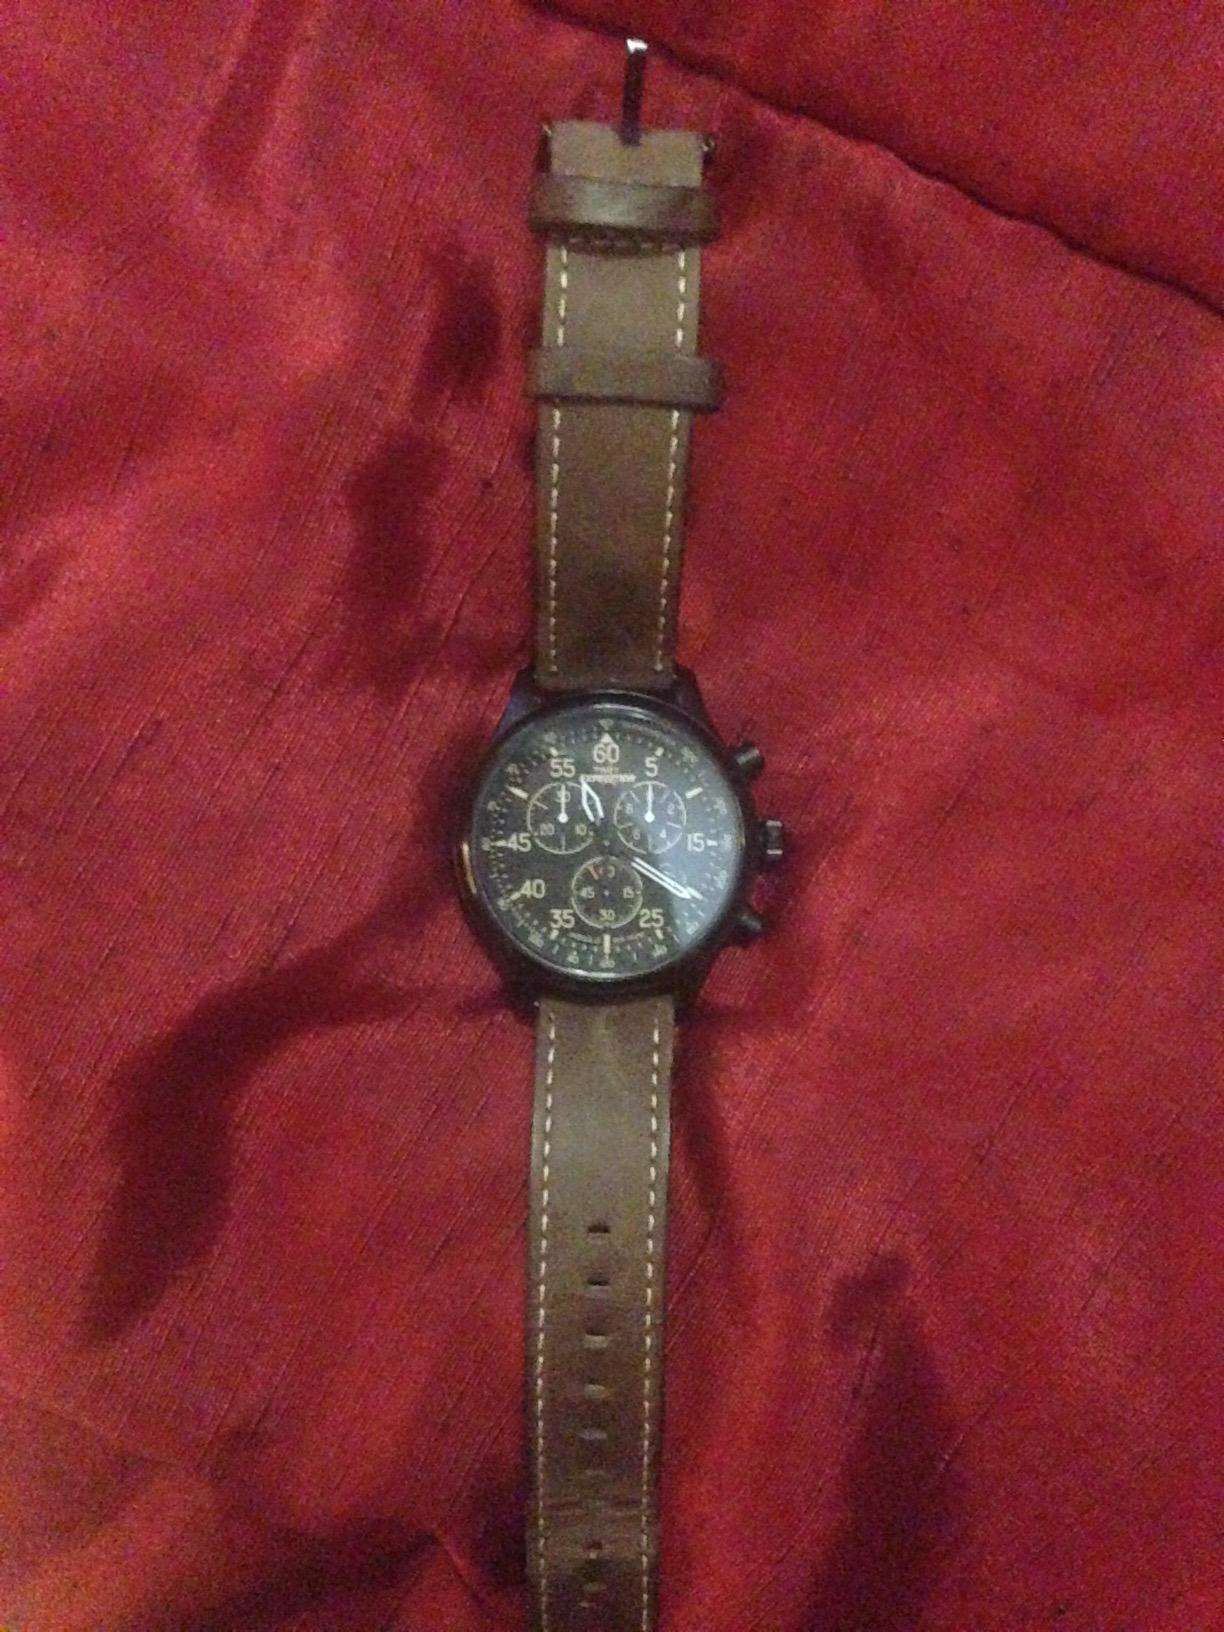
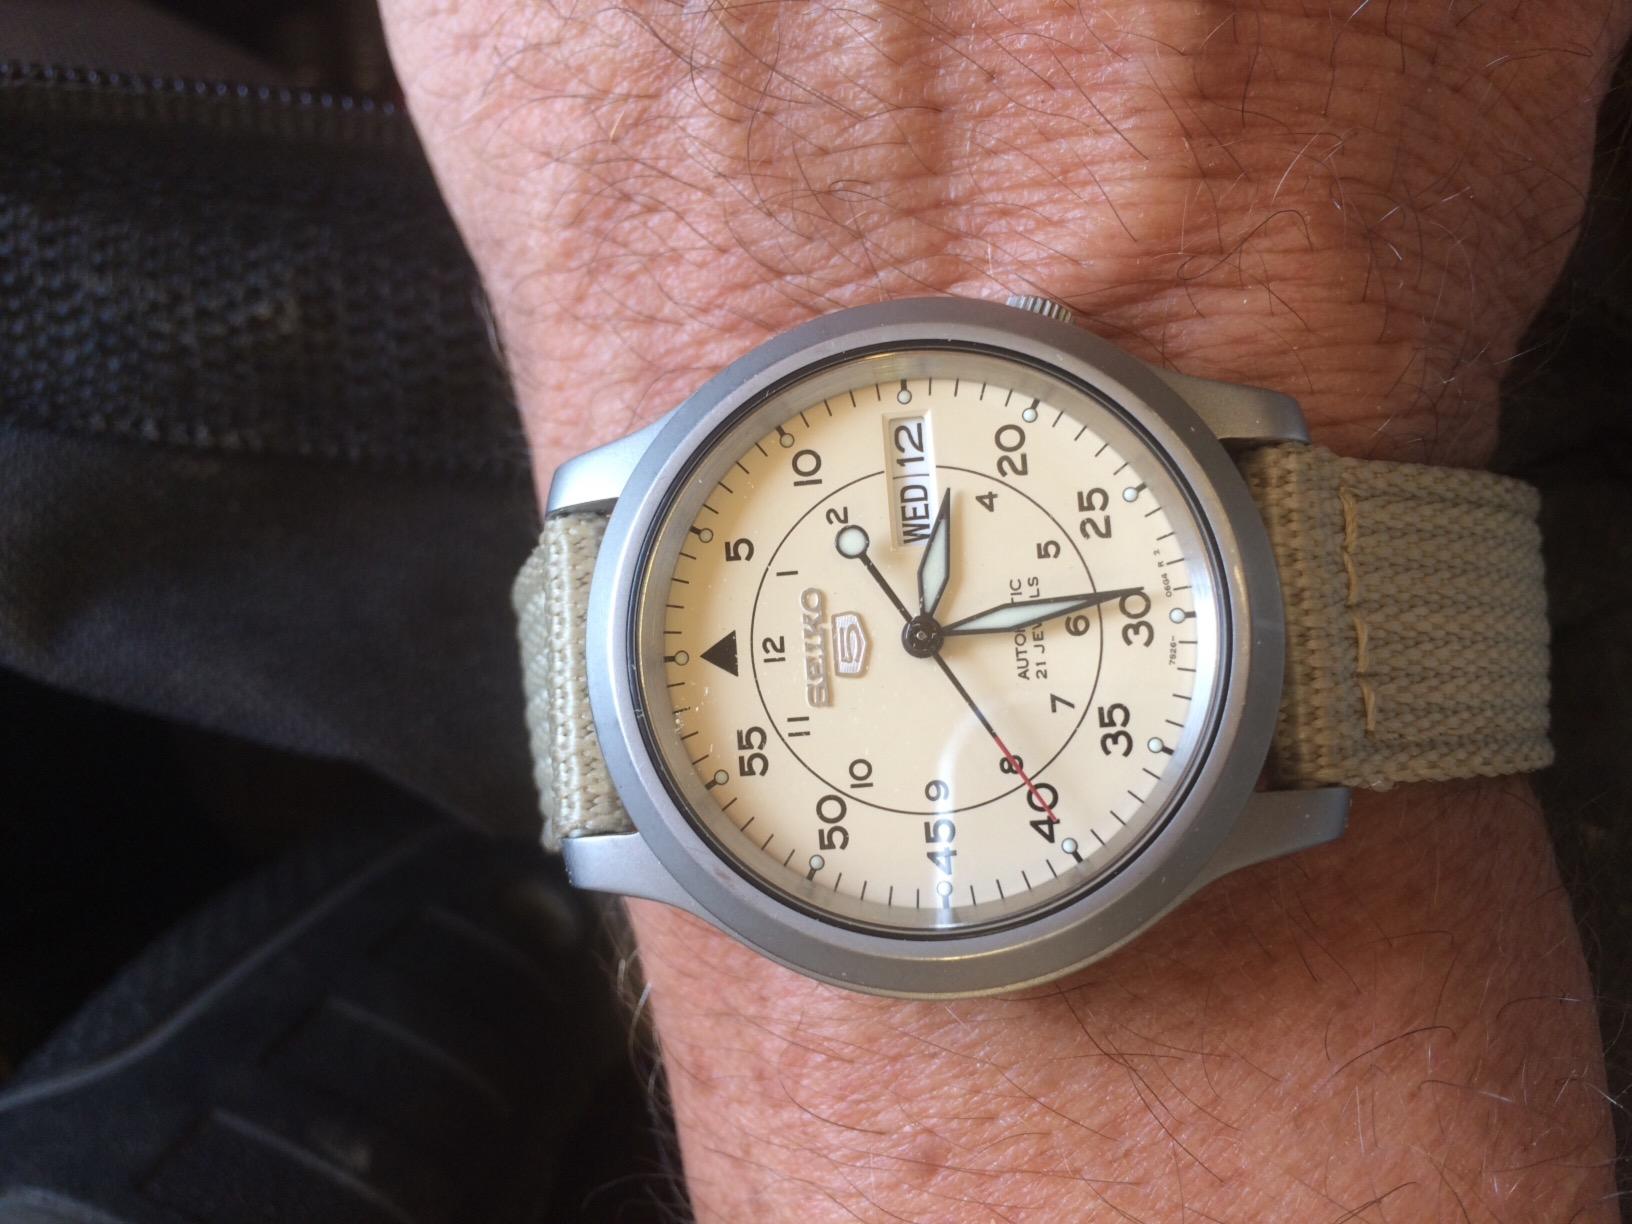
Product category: accessories_watch
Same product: no